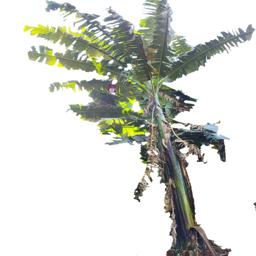
Label: BHIMKOL